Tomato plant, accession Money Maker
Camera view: bottom (45 deg); turntable rotation: 30 degrees
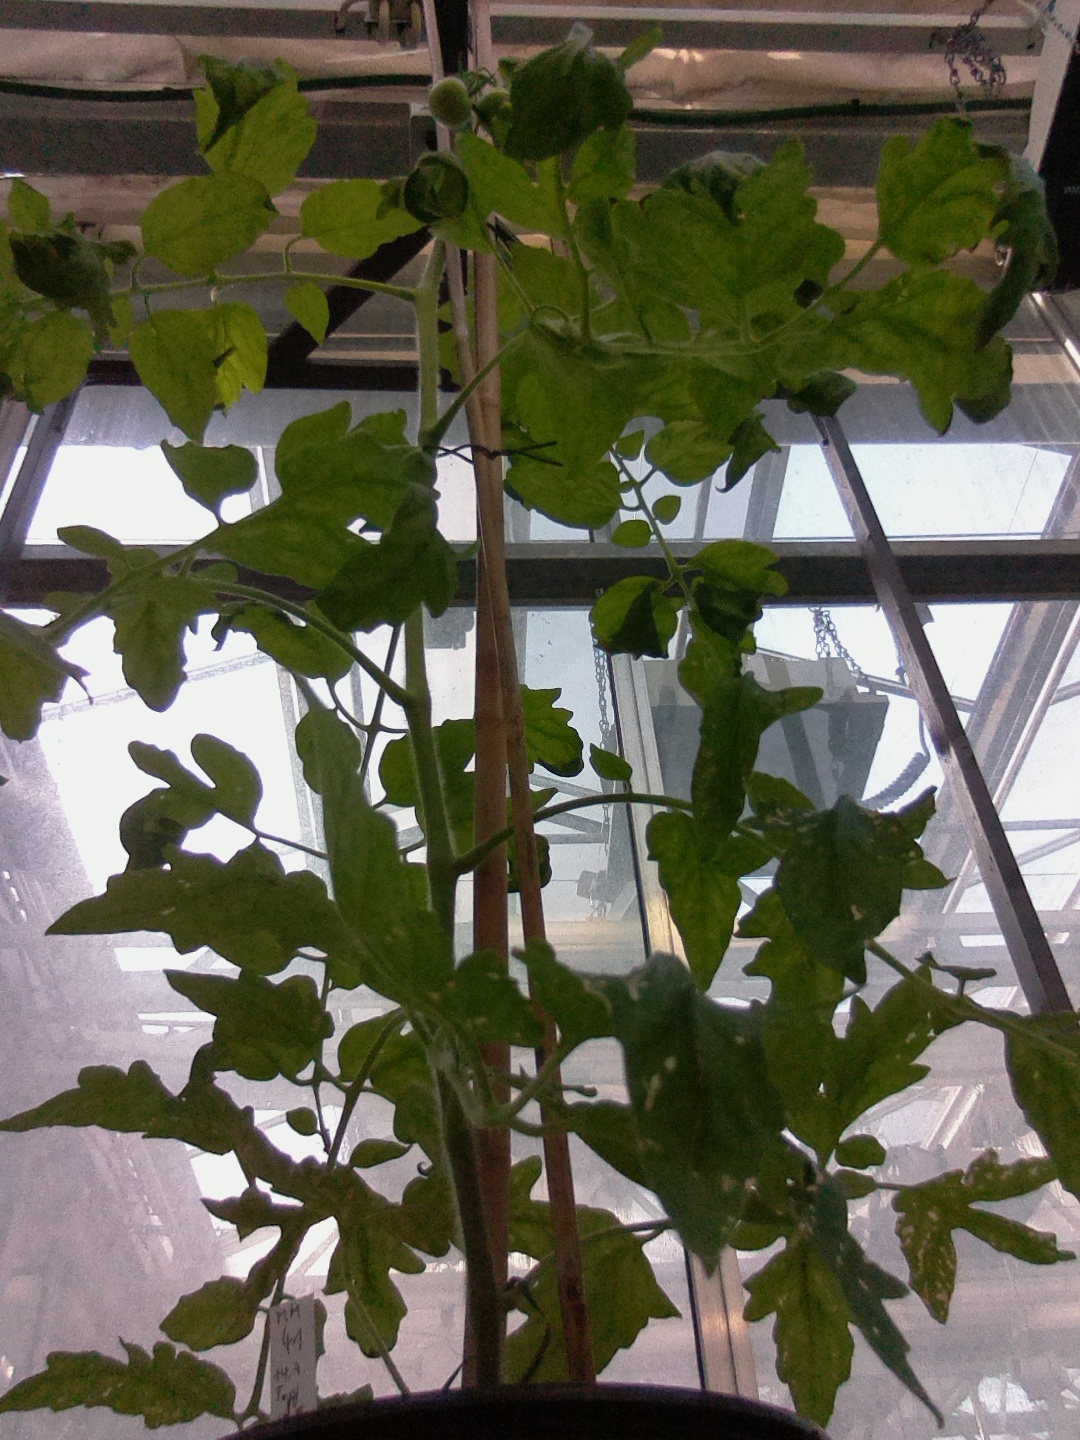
BBCH growth stage 72: 20%-30% of final fruit size